Rhyd-y-gors

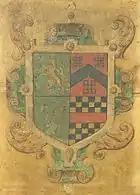

St Mary's church in Llanllwch was the place of worship of the Anglican Edwardes family, and various members of the family are commemorated there on two marble memorials dating from 1786 to 1866. The older memorial was erected by Charlotte Maria Picton, who was a daughter of Admiral David Edwardes. She was married to Revd. Edward Picton 1760–1835, the brother and heir of Lieutenant-General Sir Thomas Picton GCB 1758–1815, who fell at the Battle of Waterloo.